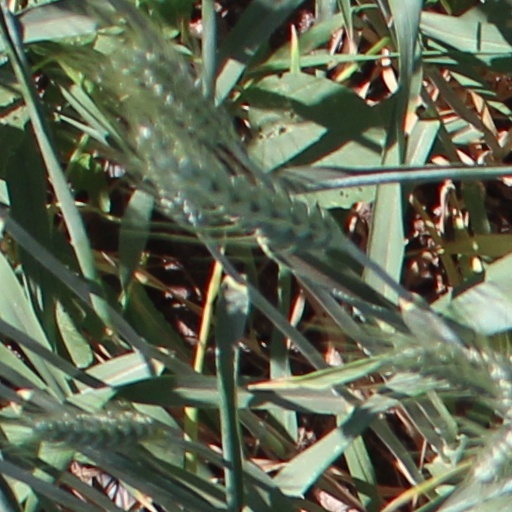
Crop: wheat